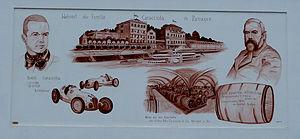
Otto Wilhelm Rudolf Caracciola, dit Rudolf Caracciola, né le 30 janvier 1901 à Remagen dans le royaume de Prusse, sous l'Empire allemand et mort le 28 septembre 1959 à Cassel dans la Hesse, en Allemagne de l'Ouest, est un coureur automobile et moto allemand puis suisse. Il est considéré comme l'un des plus grands pilotes de Grands Prix d'avant-guerre et reconnu pour son perfectionnisme. Son record de victoires au Grand Prix d'Allemagne est toujours inégalé en 2020.